Patrick Mullins

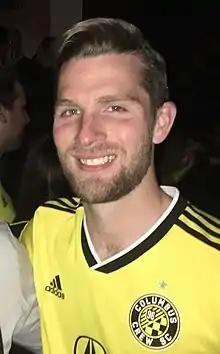
Mullins at a Columbus Crew event in 2019

Patrick Michael Mullins (born February 5, 1992) is an American former professional soccer player. A left-footed forward, he was a two-time winner of the Hermann Trophy as the top men's college soccer player and was the leading scorer in NCAA Division I soccer in 2013. He scored 31 goals during an eight-season career in Major League Soccer (MLS), appearing with five different clubs.